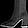
Label: Ankle boot